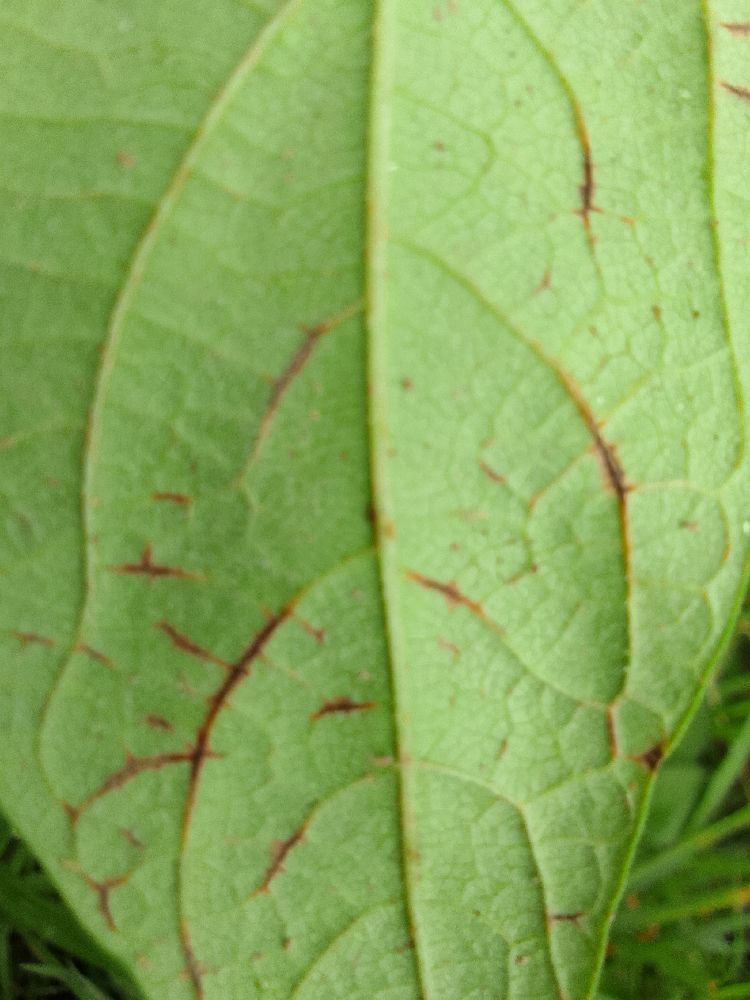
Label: anthracnose